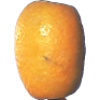
Label: kumquats